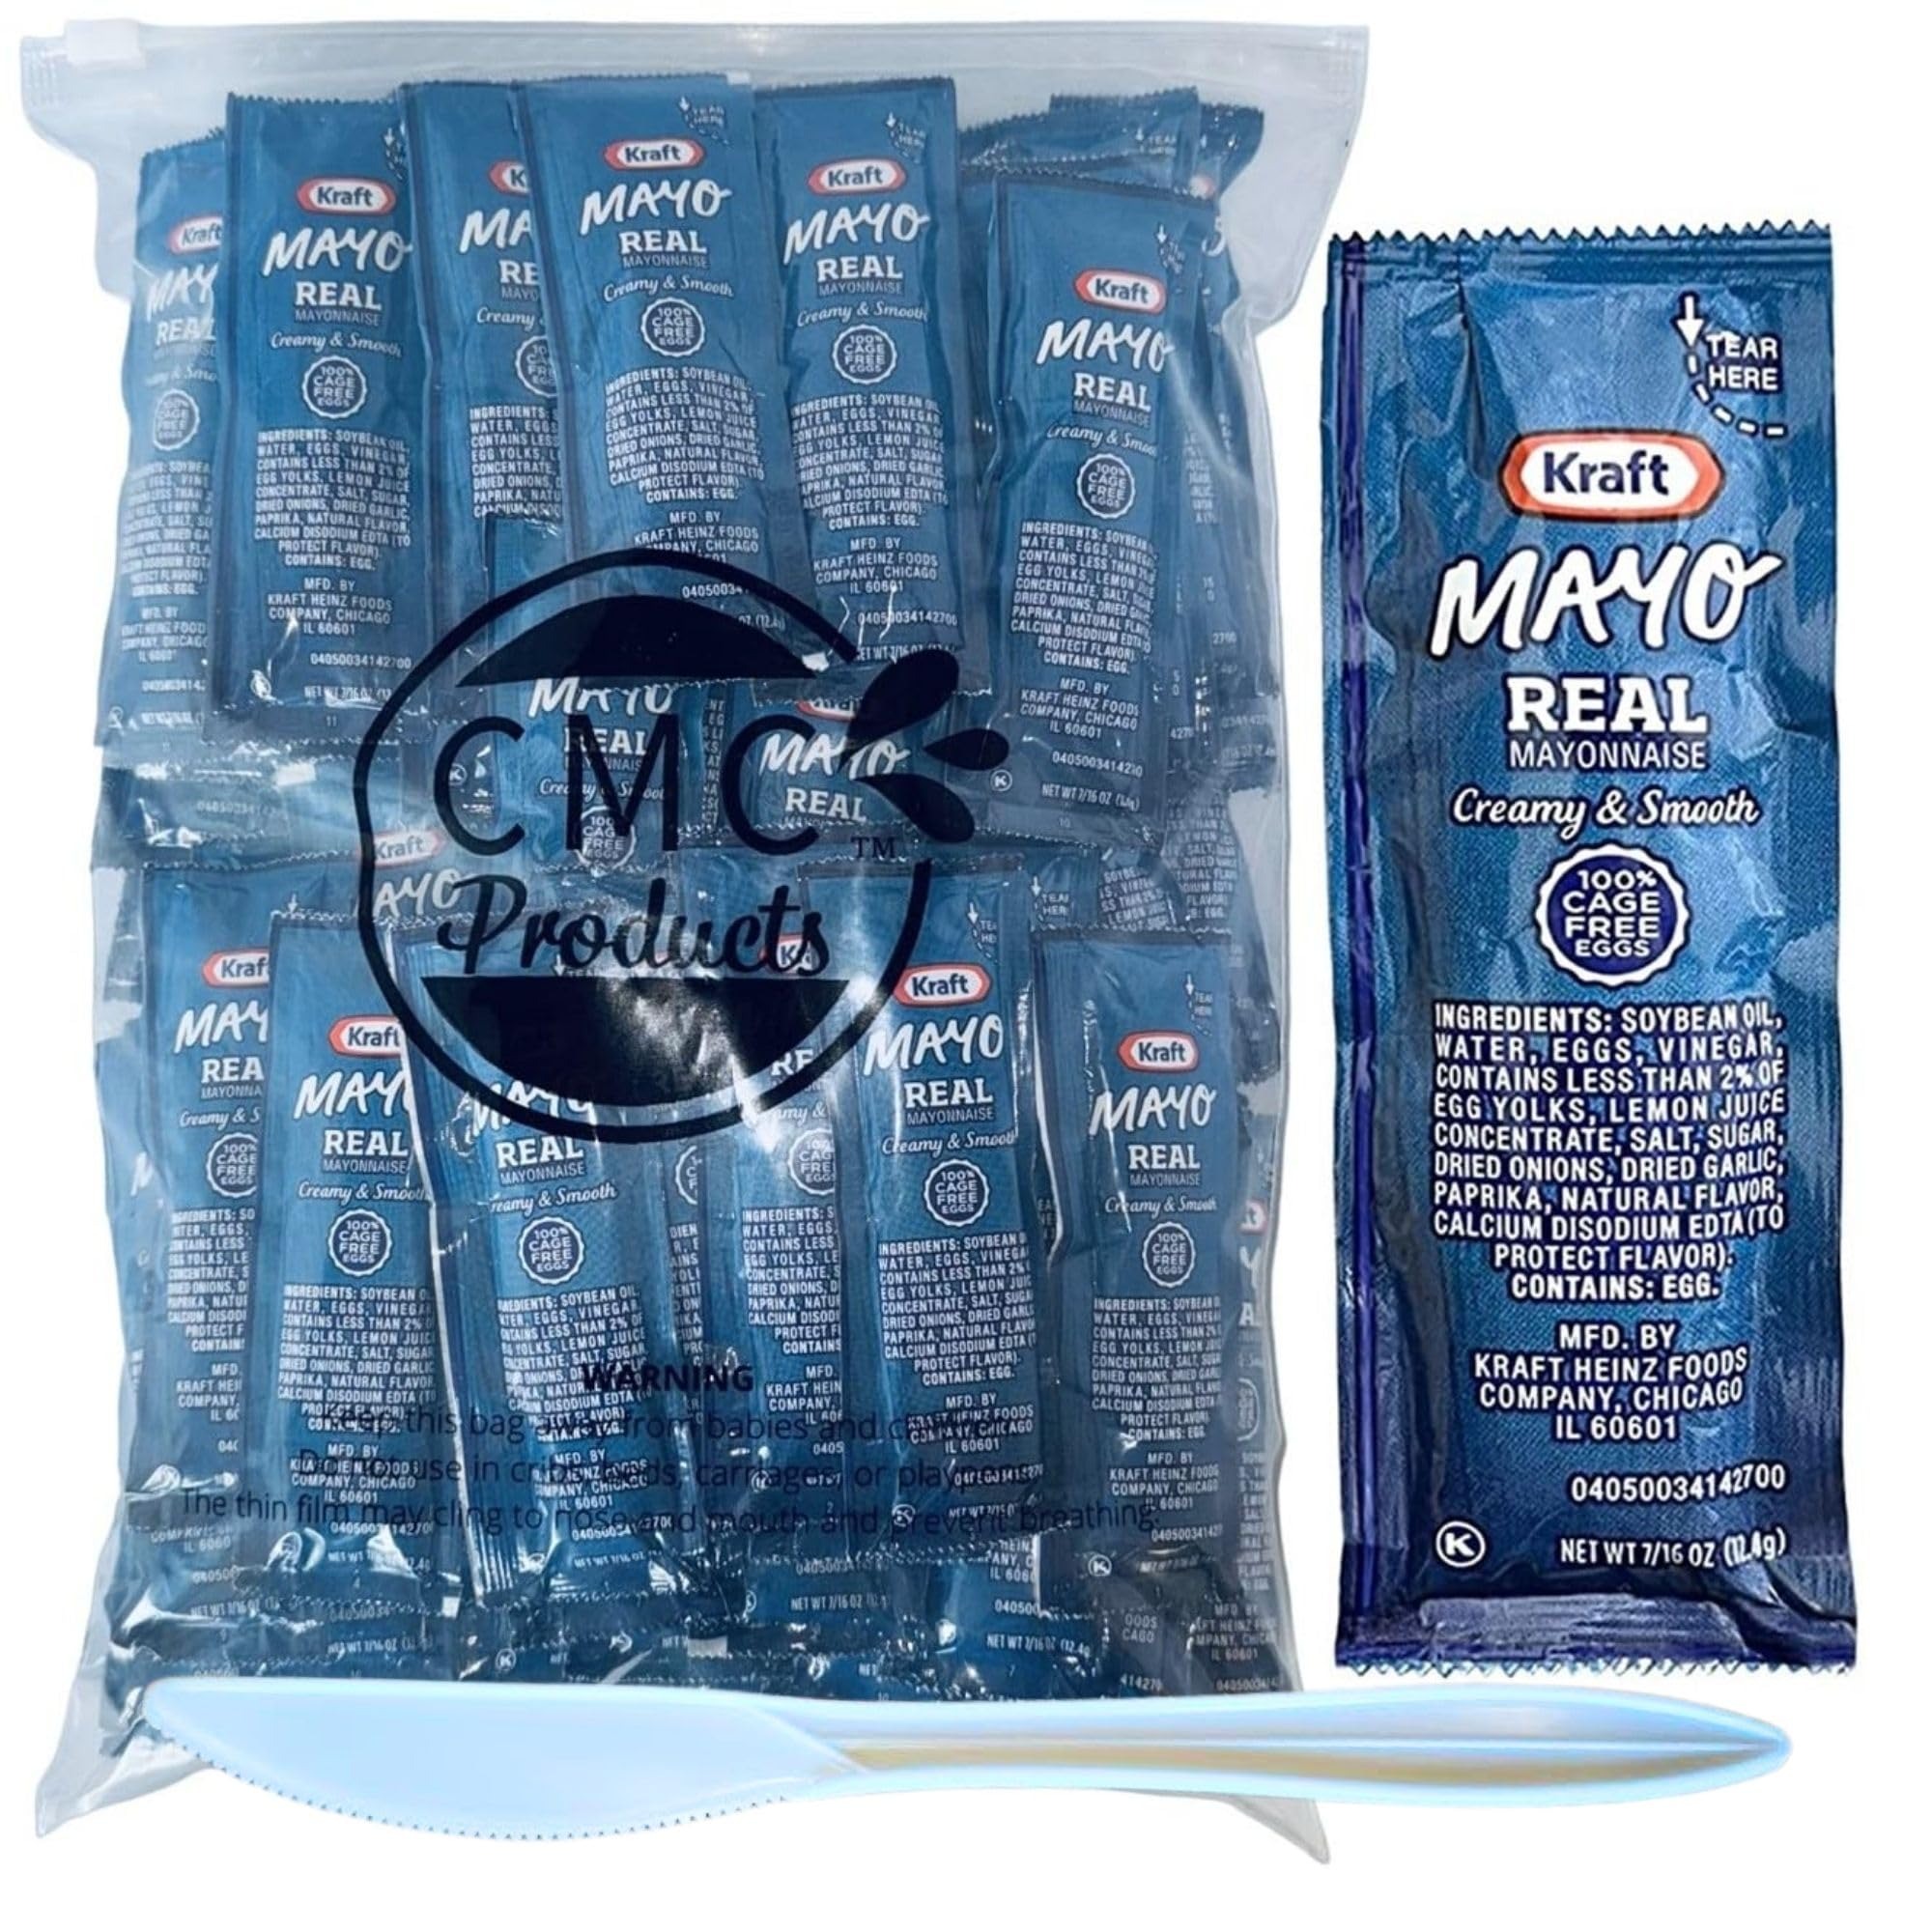
Item Name: Gift Set: Mayo Packets (12g) – 100 Count with Spreader in Food-Safe Resealable Bag by CMC Products
Bullet Point 1: 🥪 Convenient Portions: Includes 50 single-serve mayo packets (12g each), perfect for on-the-go meals or individual servings.
Bullet Point 2: 🛡️ Fresh and Secure: Packaged in a custom food-safe resealable slide-seal bag to ensure freshness and easy storage.
Bullet Point 3: 🍔 Spreader Included: Features a practical spreader for smooth and easy application to your favorite foods.
Bullet Point 4: 🎁 Gift-Ready: A thoughtful and versatile gift for sandwich lovers, meal preppers, or outdoor enthusiasts.
Bullet Point 5: 🏕️ Portable and Practical: Ideal for picnics, camping, office lunches, or BBQs with family and friends.
Bullet Point 6: 🌟 Versatile Uses: Perfect for sandwiches, burgers, salads, dips, and more, adding creamy, rich flavor to any dish.
Product Description: Add creamy, delicious flavor to your meals with this gift set featuring 50 single-serve mayo packets (12g each), packaged in a food-safe resealable slide-seal bag by CMC Products. Perfect for picnics, office lunches, or backyard BBQs, these high-quality mayo packets are made with real ingredients for a rich, smooth, and satisfying taste. To make it even easier to enjoy, we’ve included a handy spreader for effortless application on sandwiches, burgers, hoagies, and more. The resealable bag keeps the packets fresh and organized, making it simple to store and transport. Whether you’re sharing with friends, preparing for an event, or stocking up for your household, this mayo packet gift set offers convenience, quality, and versatility, packaged with care by CMC Products. Mayo packets should not be allowed to freeze. If you live in a colder climate where freezing is a possibility the mayo packet ingredients might separate into an oily/watery mix. If this happens, contact us with a photo and we will provide you with a full refund.
Value: 43.75
Unit: Ounce

Price: 23.97